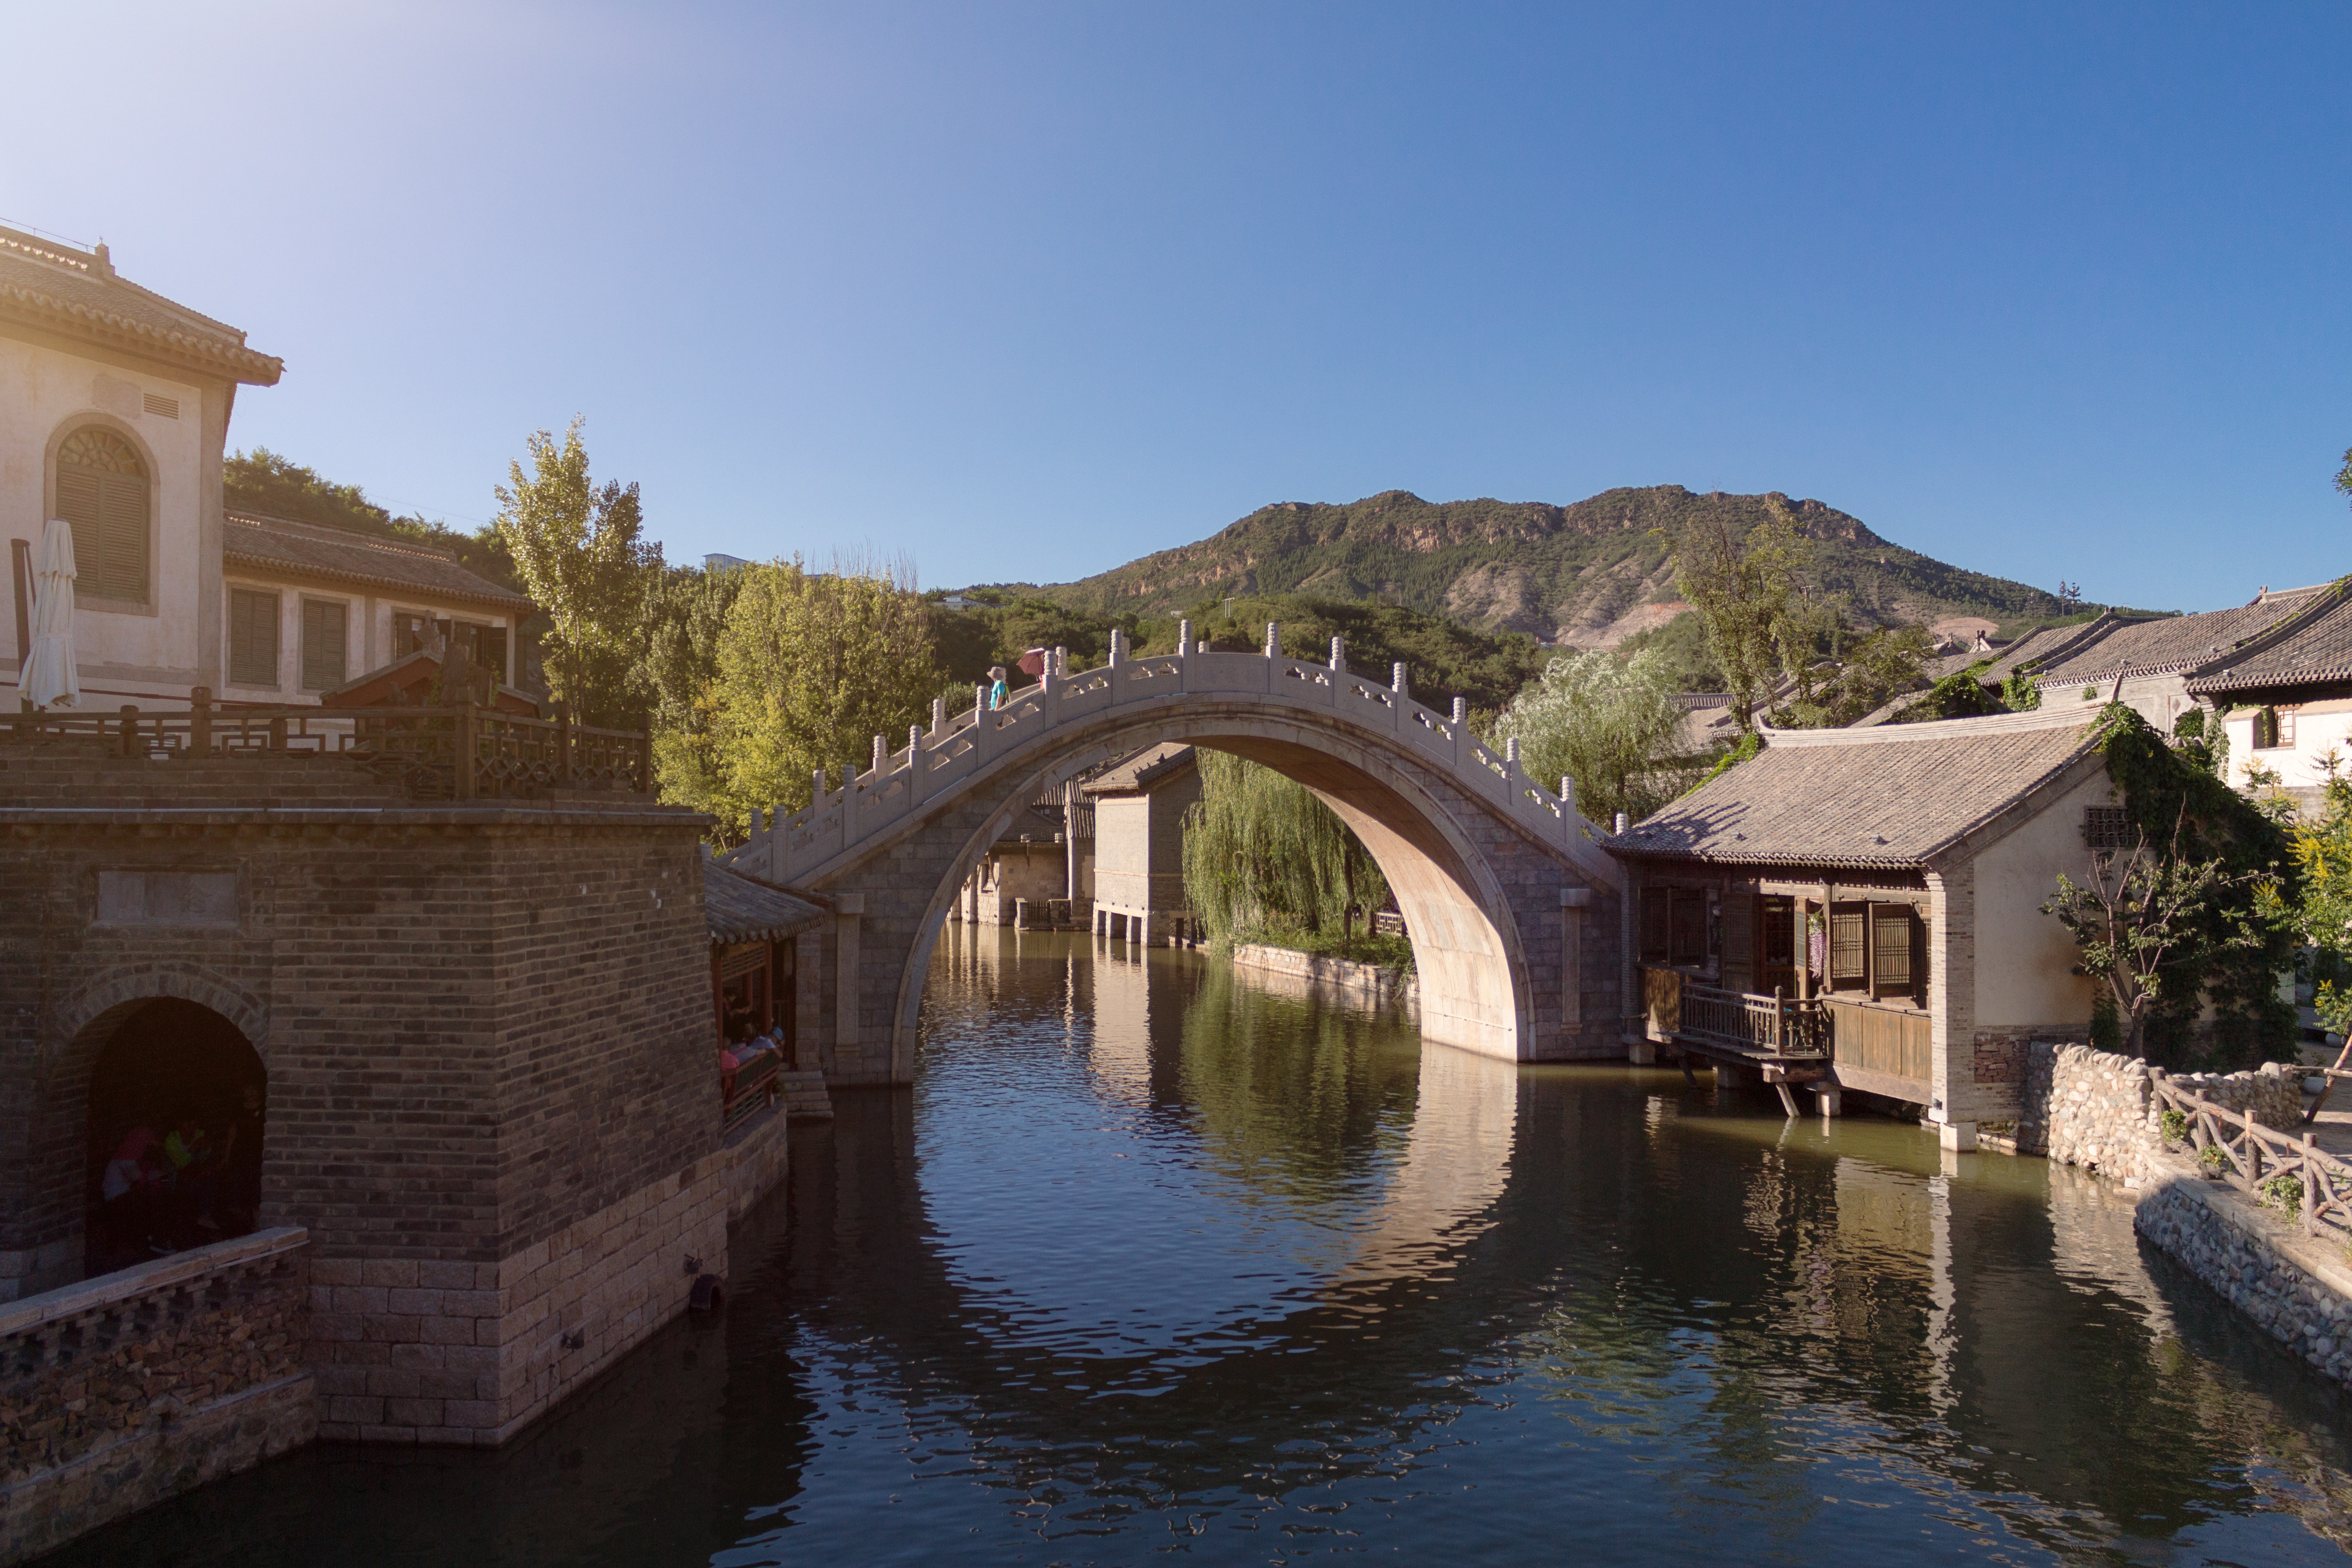
landscape, water, nature, bridge, villa, lake, town, river, canal, vacation, web, park, property, blue, tourism, waterway, estate, bach, china, natural water, mirroring, moat, landform, geographical feature